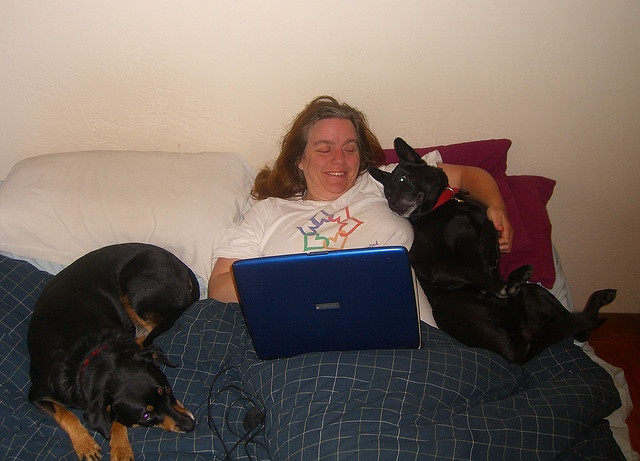
A woman looks at a laptop while two dogs lounge with her.
A woman is cuddling with her dog in her bed.
A woman laying in the bed with two dogs and her laptop.
A woman lying in bed with two dogs and a laptop.
A woman lying in a bed with dogs and a laptop.